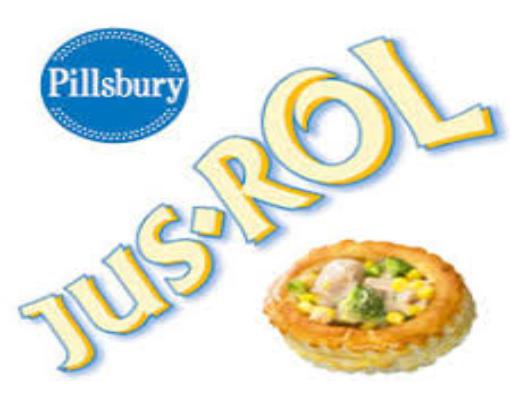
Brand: Jus-Rol
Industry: Food